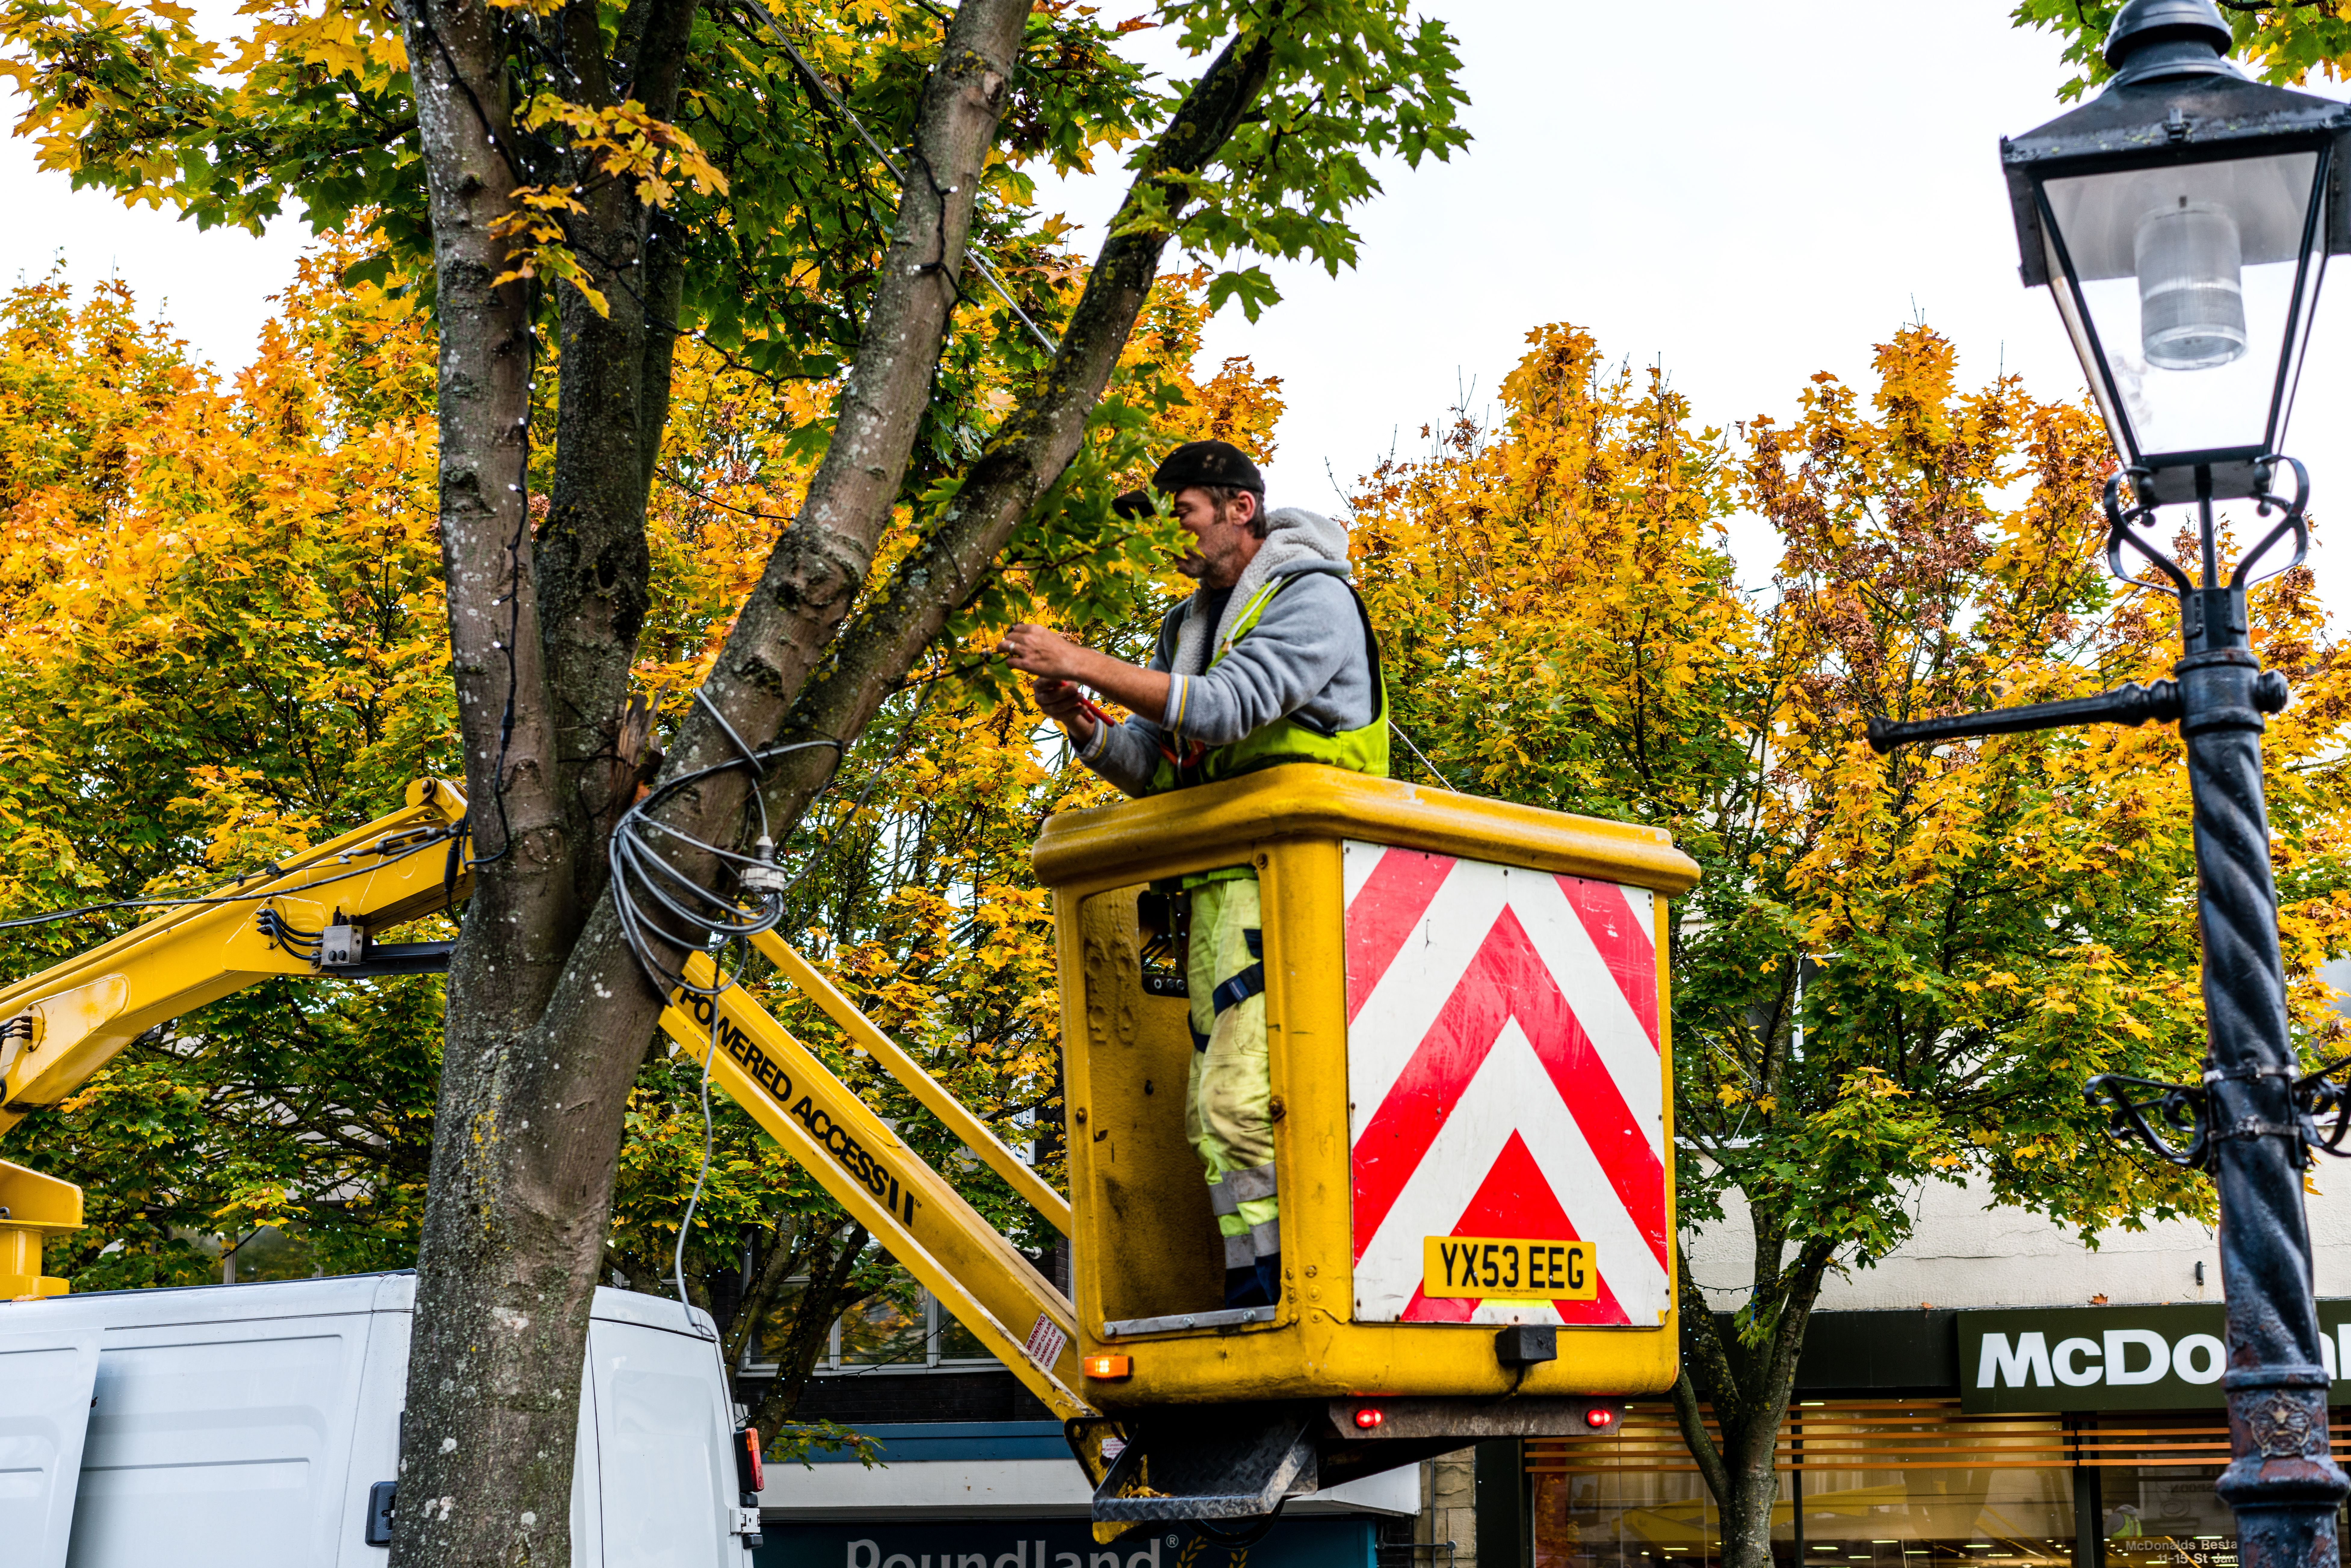
man, tree, street, park, lancashire, streetogs, streetphotography, 20161024, burnley, 2015, worker, cool image, i